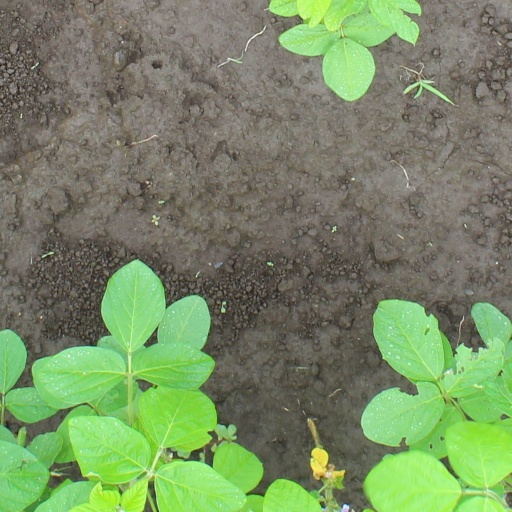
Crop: soybean